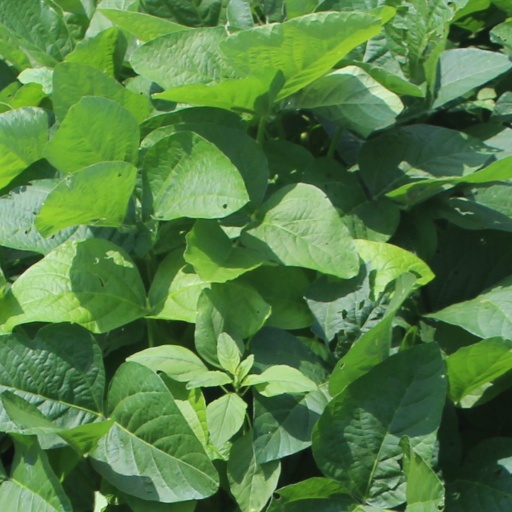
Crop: soybean